Technika (publisher)

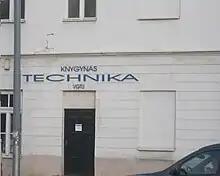
Technika bookstore

Technika is a university press department of Vilnius Gediminas Technical University (VGTU), Lithuania.